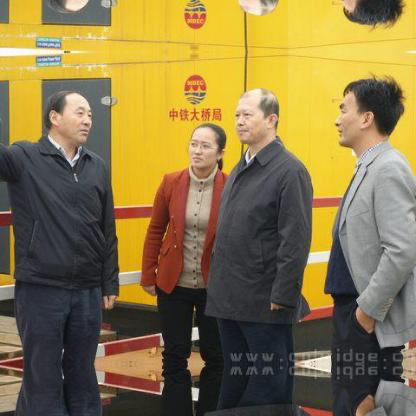
Objects in the image:
label: head
label: head
label: head
label: head
label: head
label: head
label: head